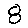
Label: 8